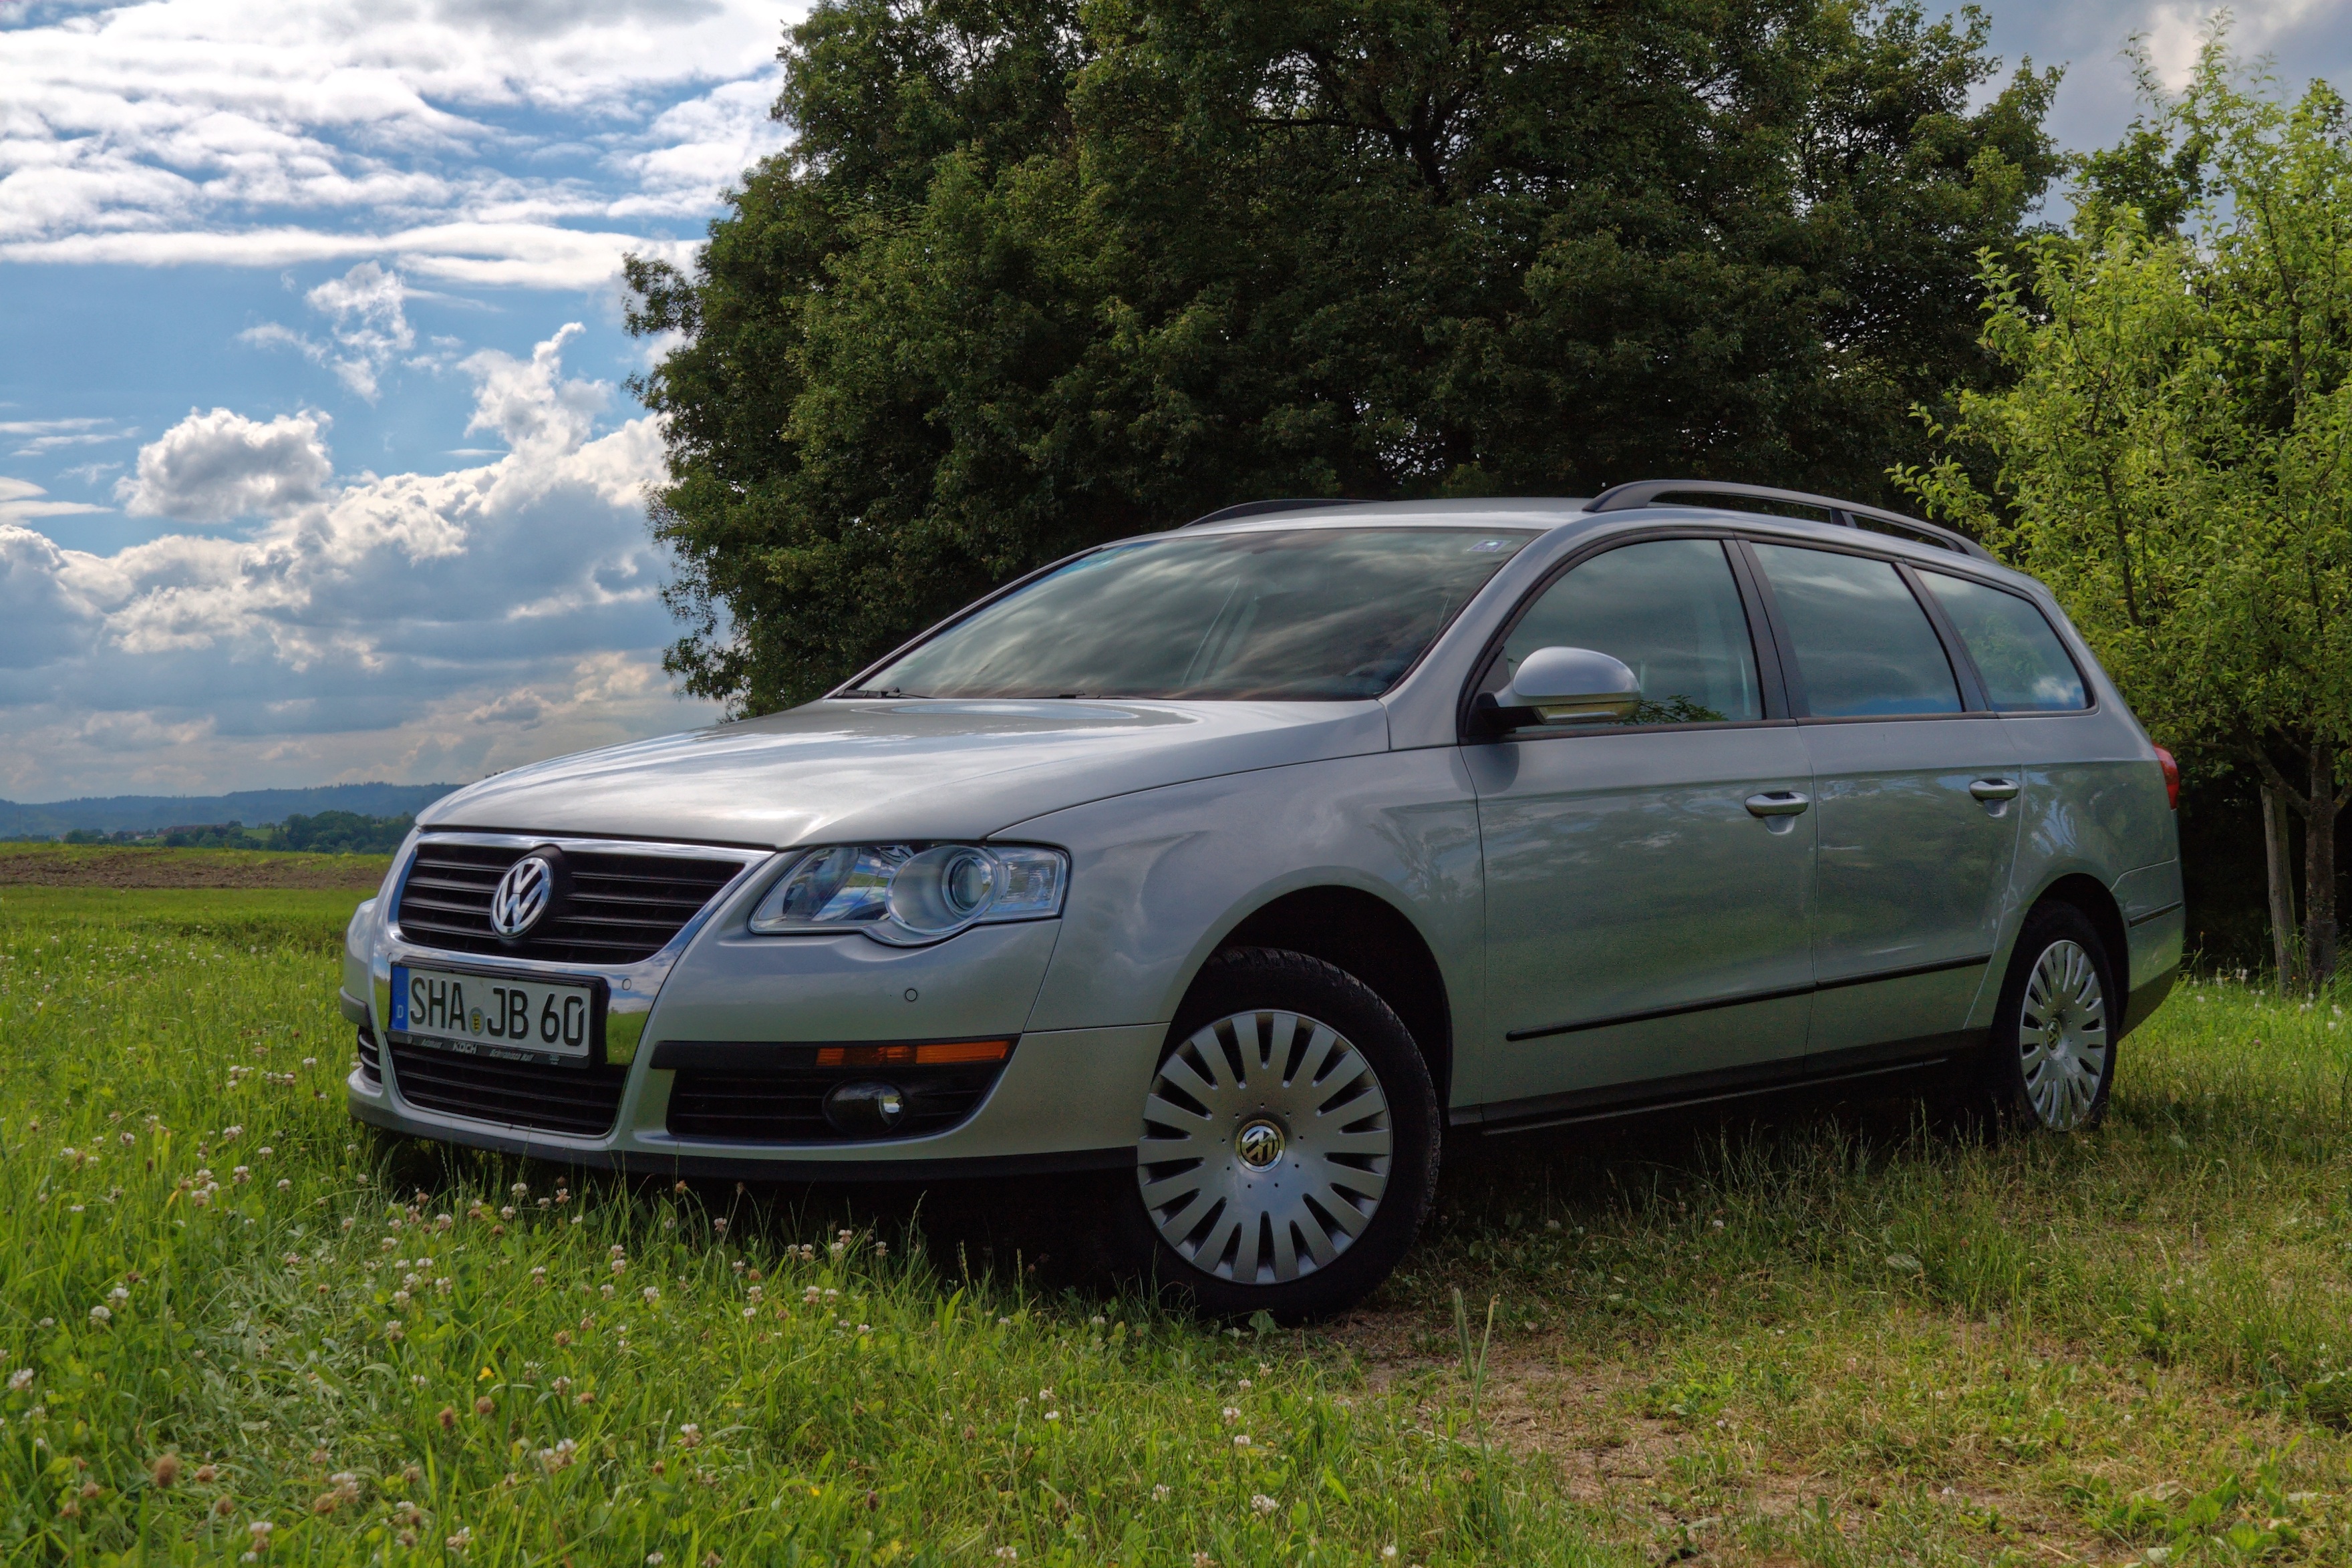
car, vw, volkswagen, vehicle, auto, silver, sedan, pkw, metallic, passat, land vehicle, automobile make, family car, executive car, mid size car, volkswagen passat